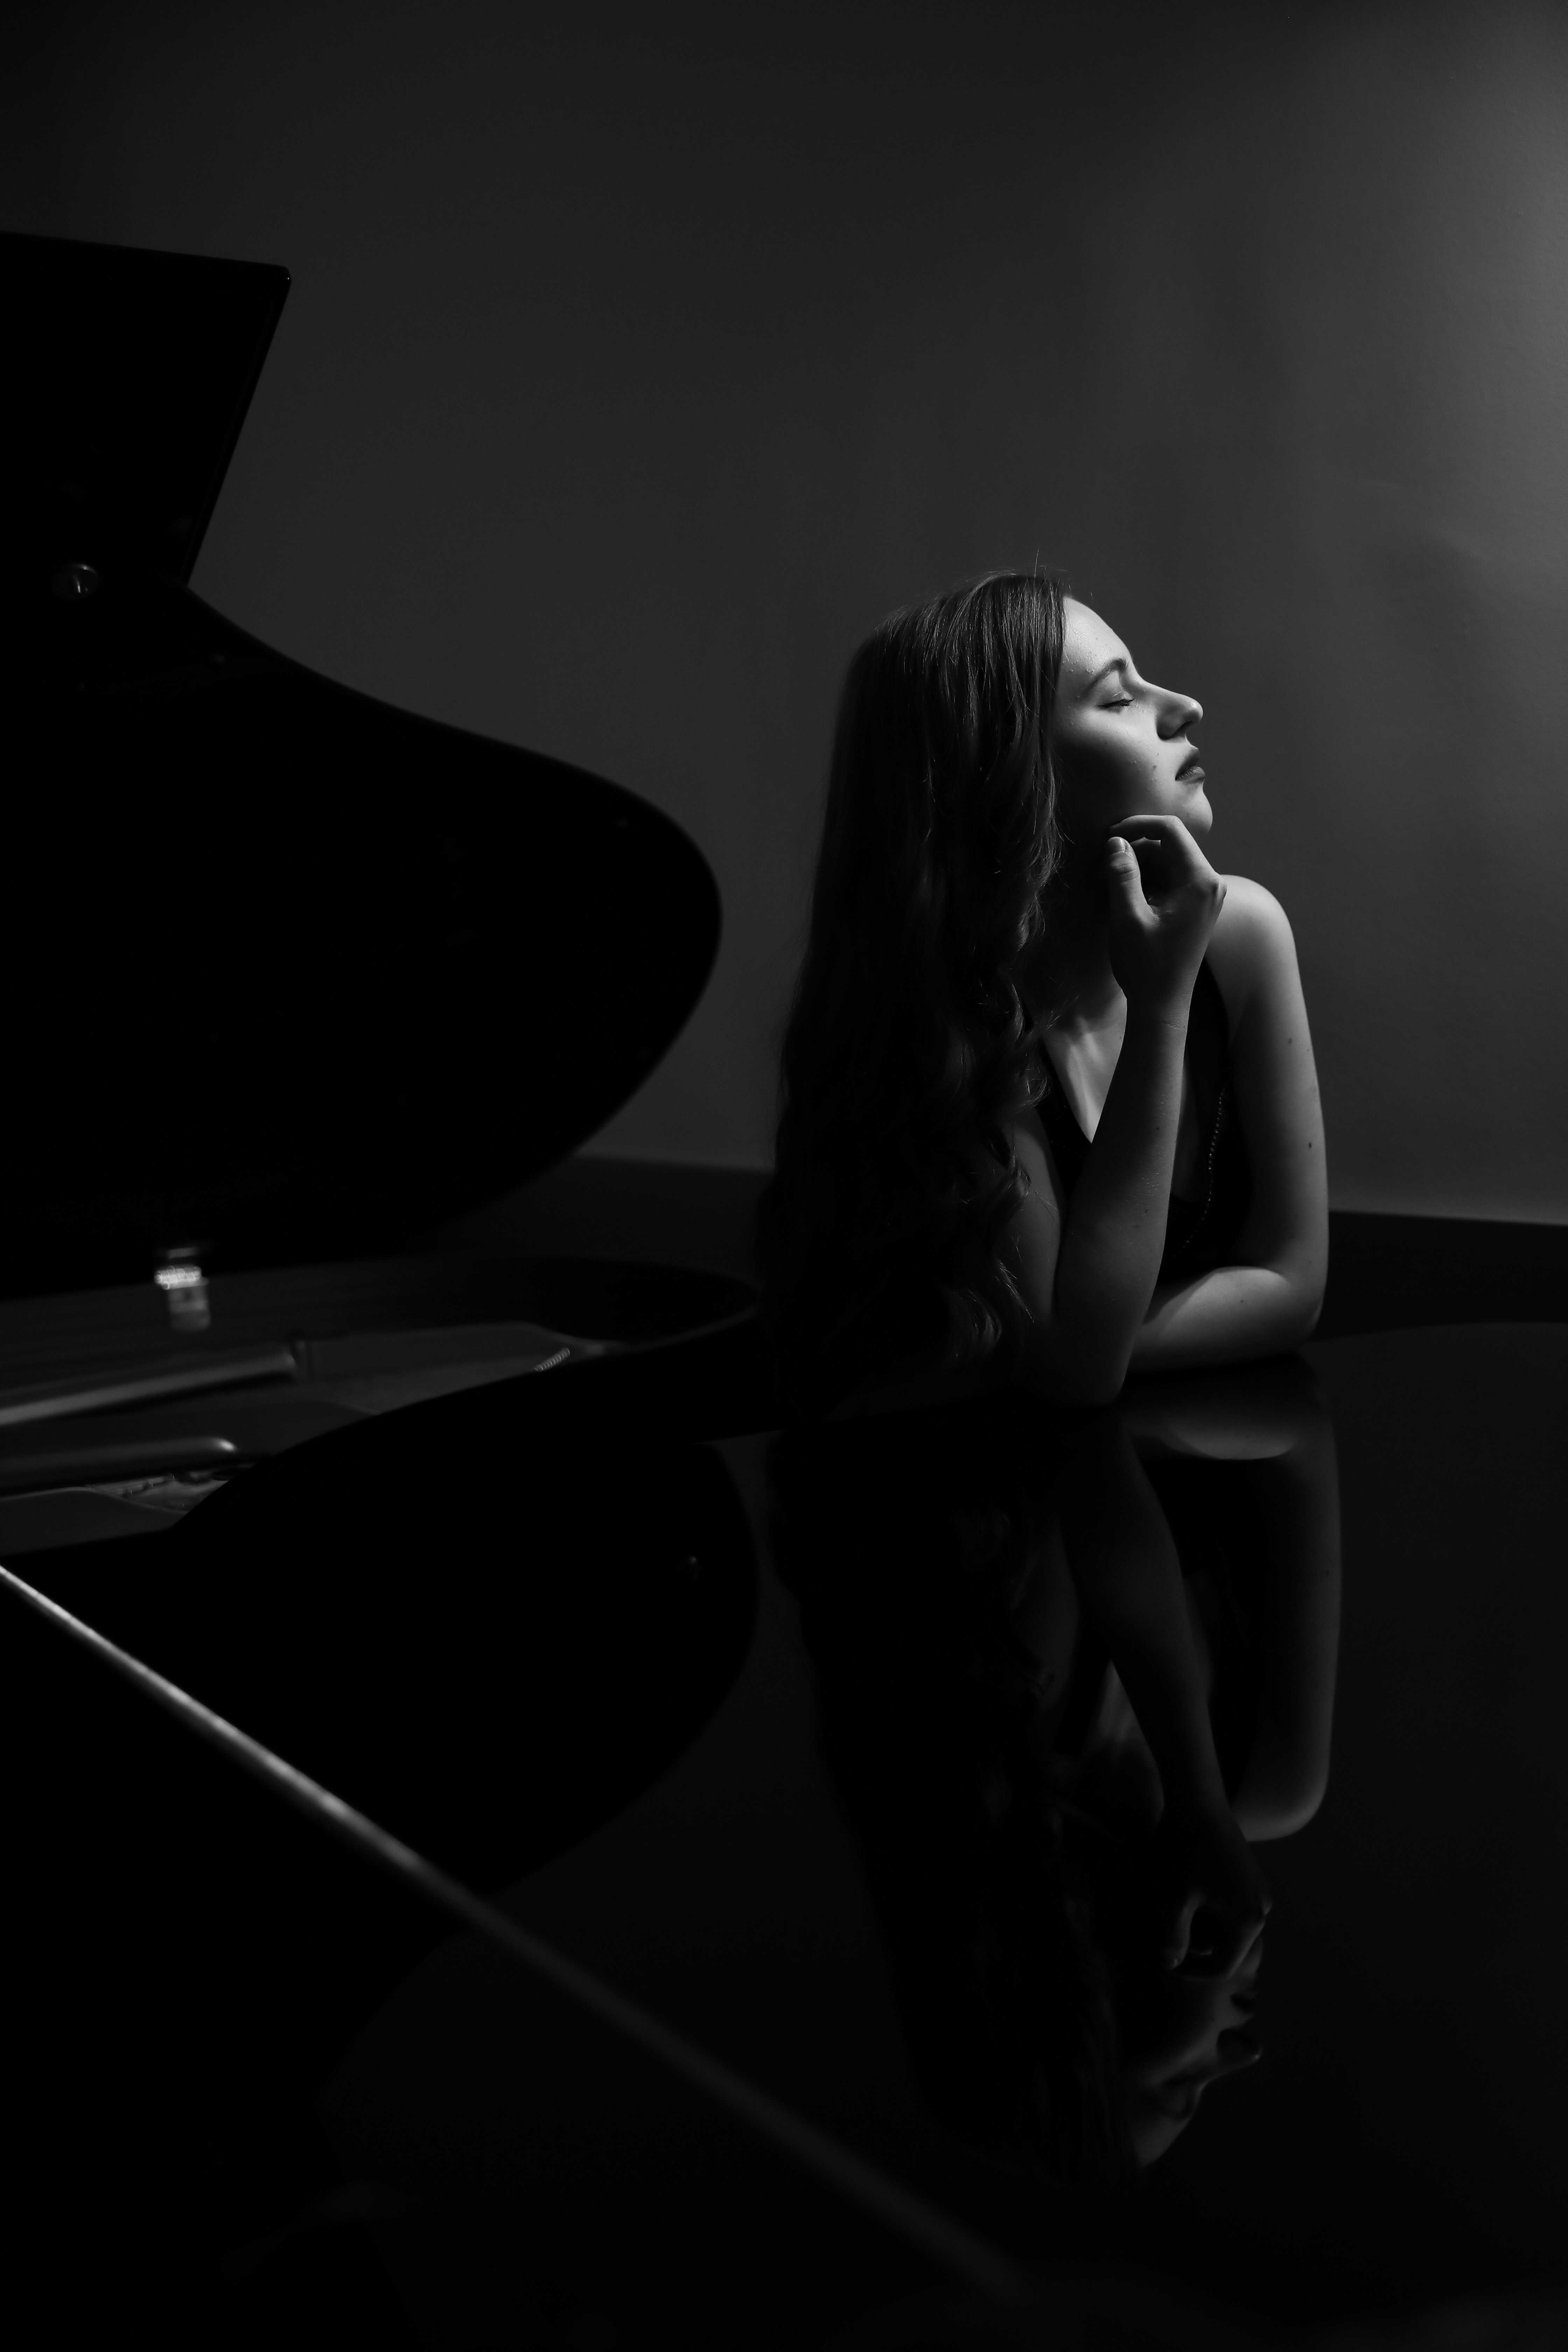
woman, flash photography, grey, style, black and white, automotive design, elbow, human leg, entertainment, monochrome photography, art model, darkness, monochrome, event, thigh, sitting, eyewear, performing arts, room, shadow, still life photography, vehicle door, knee, portrait photography, fun, wing